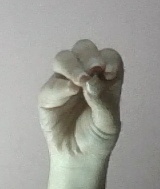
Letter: ha